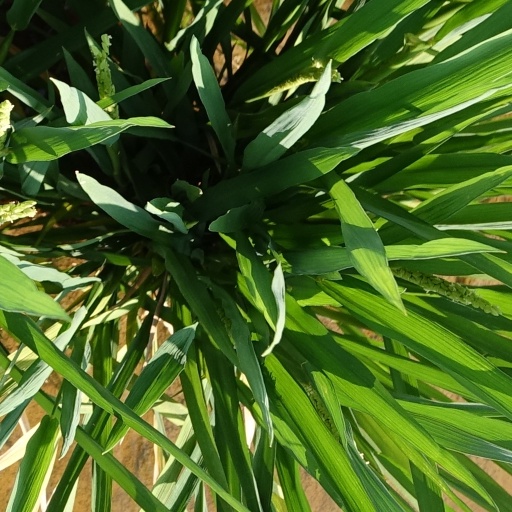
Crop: rice